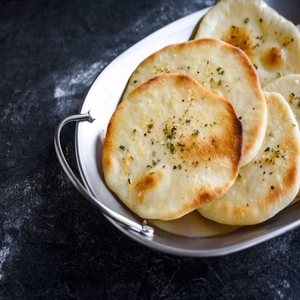
Dish: naan